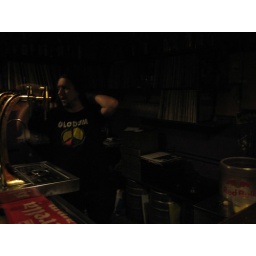
Cool little bar in Madrid that had cheap beer and played classic rock on vinyl